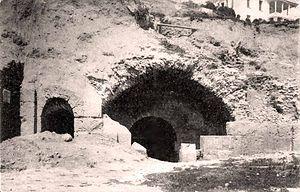
La fontaine aux mille amphores est un site archéologique situé dans la ville de Carthage en Tunisie.